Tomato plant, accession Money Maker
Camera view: bottom (45 deg); turntable rotation: 180 degrees
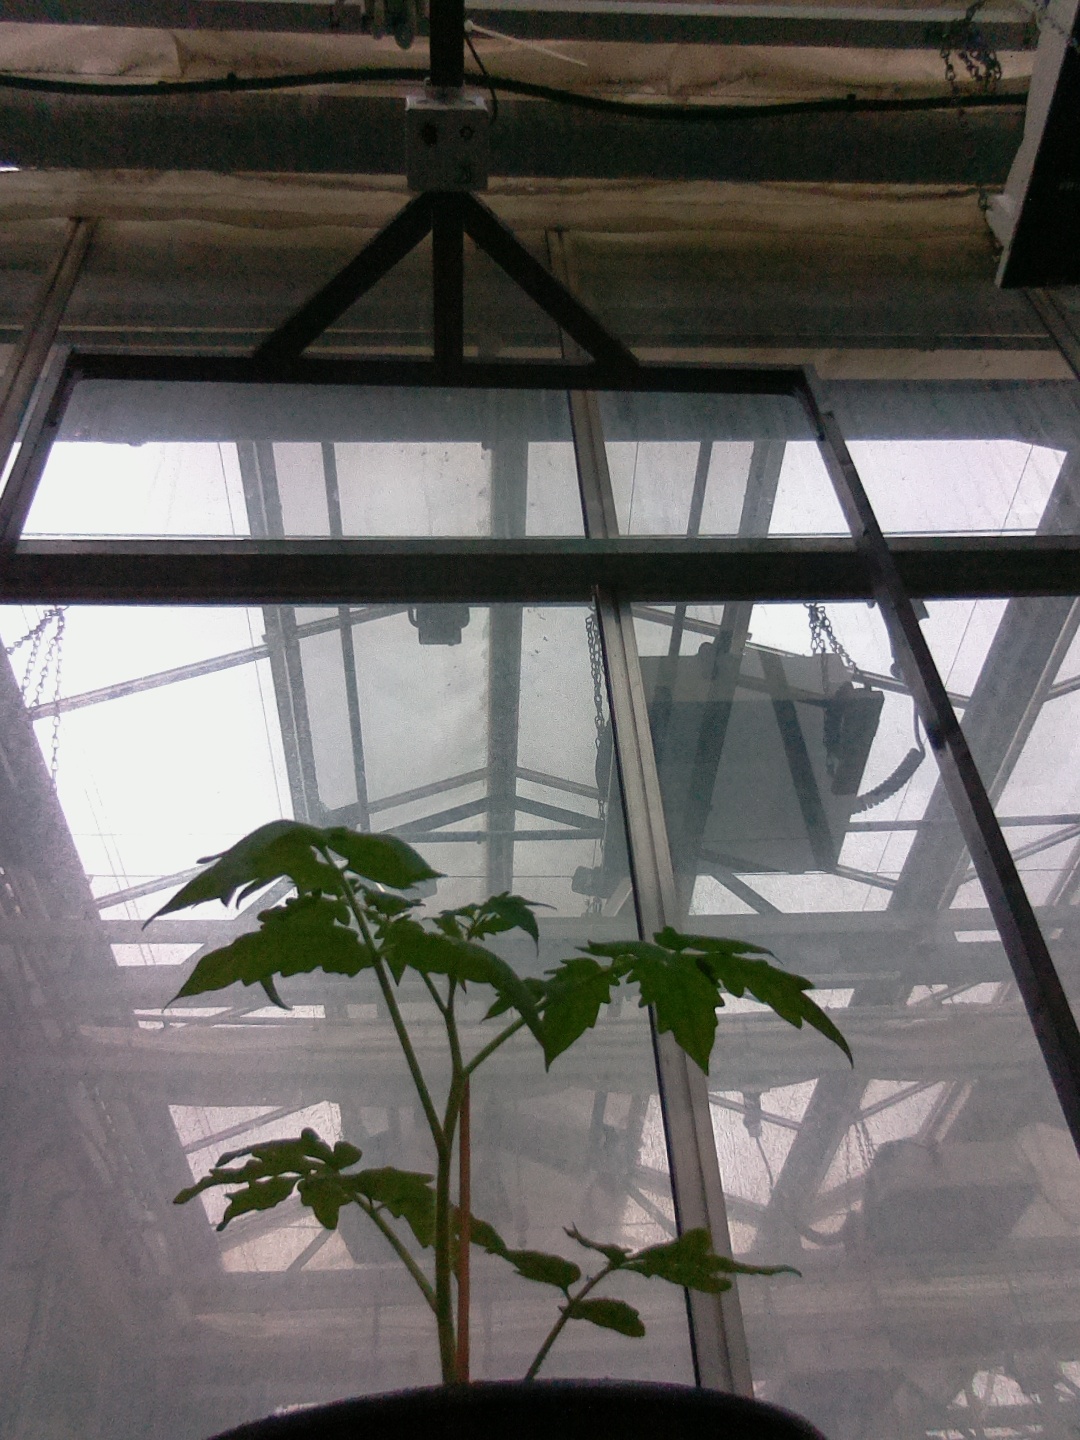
BBCH growth stage 13: 6 of true leaves visible